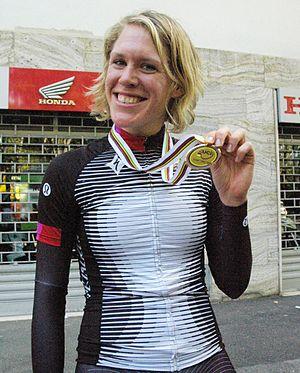
L'équipe cycliste Canyon-SRAM est une équipe cycliste féminine allemande. Elle est issue de l'équipe T-Mobile créée en 2002 et a également portée le nom de High Road, Columbia, Columbia-Highroad, Columbia-HTC, HTC-Columbia, HTC-Highroad et Specialized-Lululemon au cours de son histoire. Elle a également alterné entre le pavillon allemand et américain. L'homme d'affaire américain Bob Stapleton a pris une grande part dans sa formation, puis a dirigé directement l'équipe, conjointement avec l'équipe masculine, de 2005 à 2011. En 2012, après l'arrêt de l'équipe masculine, Kristy Scrymgeour reprend l'équipe féminine. Son directeur sportif est Ronny Lauke depuis 2008. En 2016, ce dernier devient directeur de la formation.
La saison 2013 de l'équipe cycliste Specialized-Lululemon est la douzième saison de la structure professionnelle de cyclisme sur route féminin Specialized-Lululemon, connue de 2002 à 2007 sous le nom de T-Mobile.
Eleonora Maria van Dijk, née le 11 février 1987 à Harmelen, est une coureuse cycliste néerlandaise, membre de l'équipe Trek-Segafredo. Courant sur piste et sur route, elle remporte en 2008 le championnat du monde de scratch et le championnat des Pays-Bas du contre-la-montre. Elle est également championne du monde de contre-la-montre par équipe de marques en 2012, 2013, 2016 et 2017 ainsi que championne du monde du contre-la-montre individuelle en 2013. Elle gagne les quatre premiers championnats d'Europe du contre-la-montre de 2016 à 2019. En 2014, elle remporte le Tour des Flandres, épreuve de coupe du monde et monument du cyclisme.